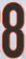
Number: 8